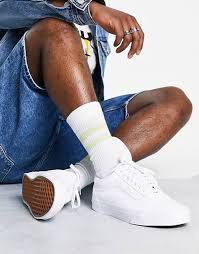
Label: Sneaker